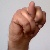
The image shows a hand gesture representing the letter 'N' in Indian Sign Language.